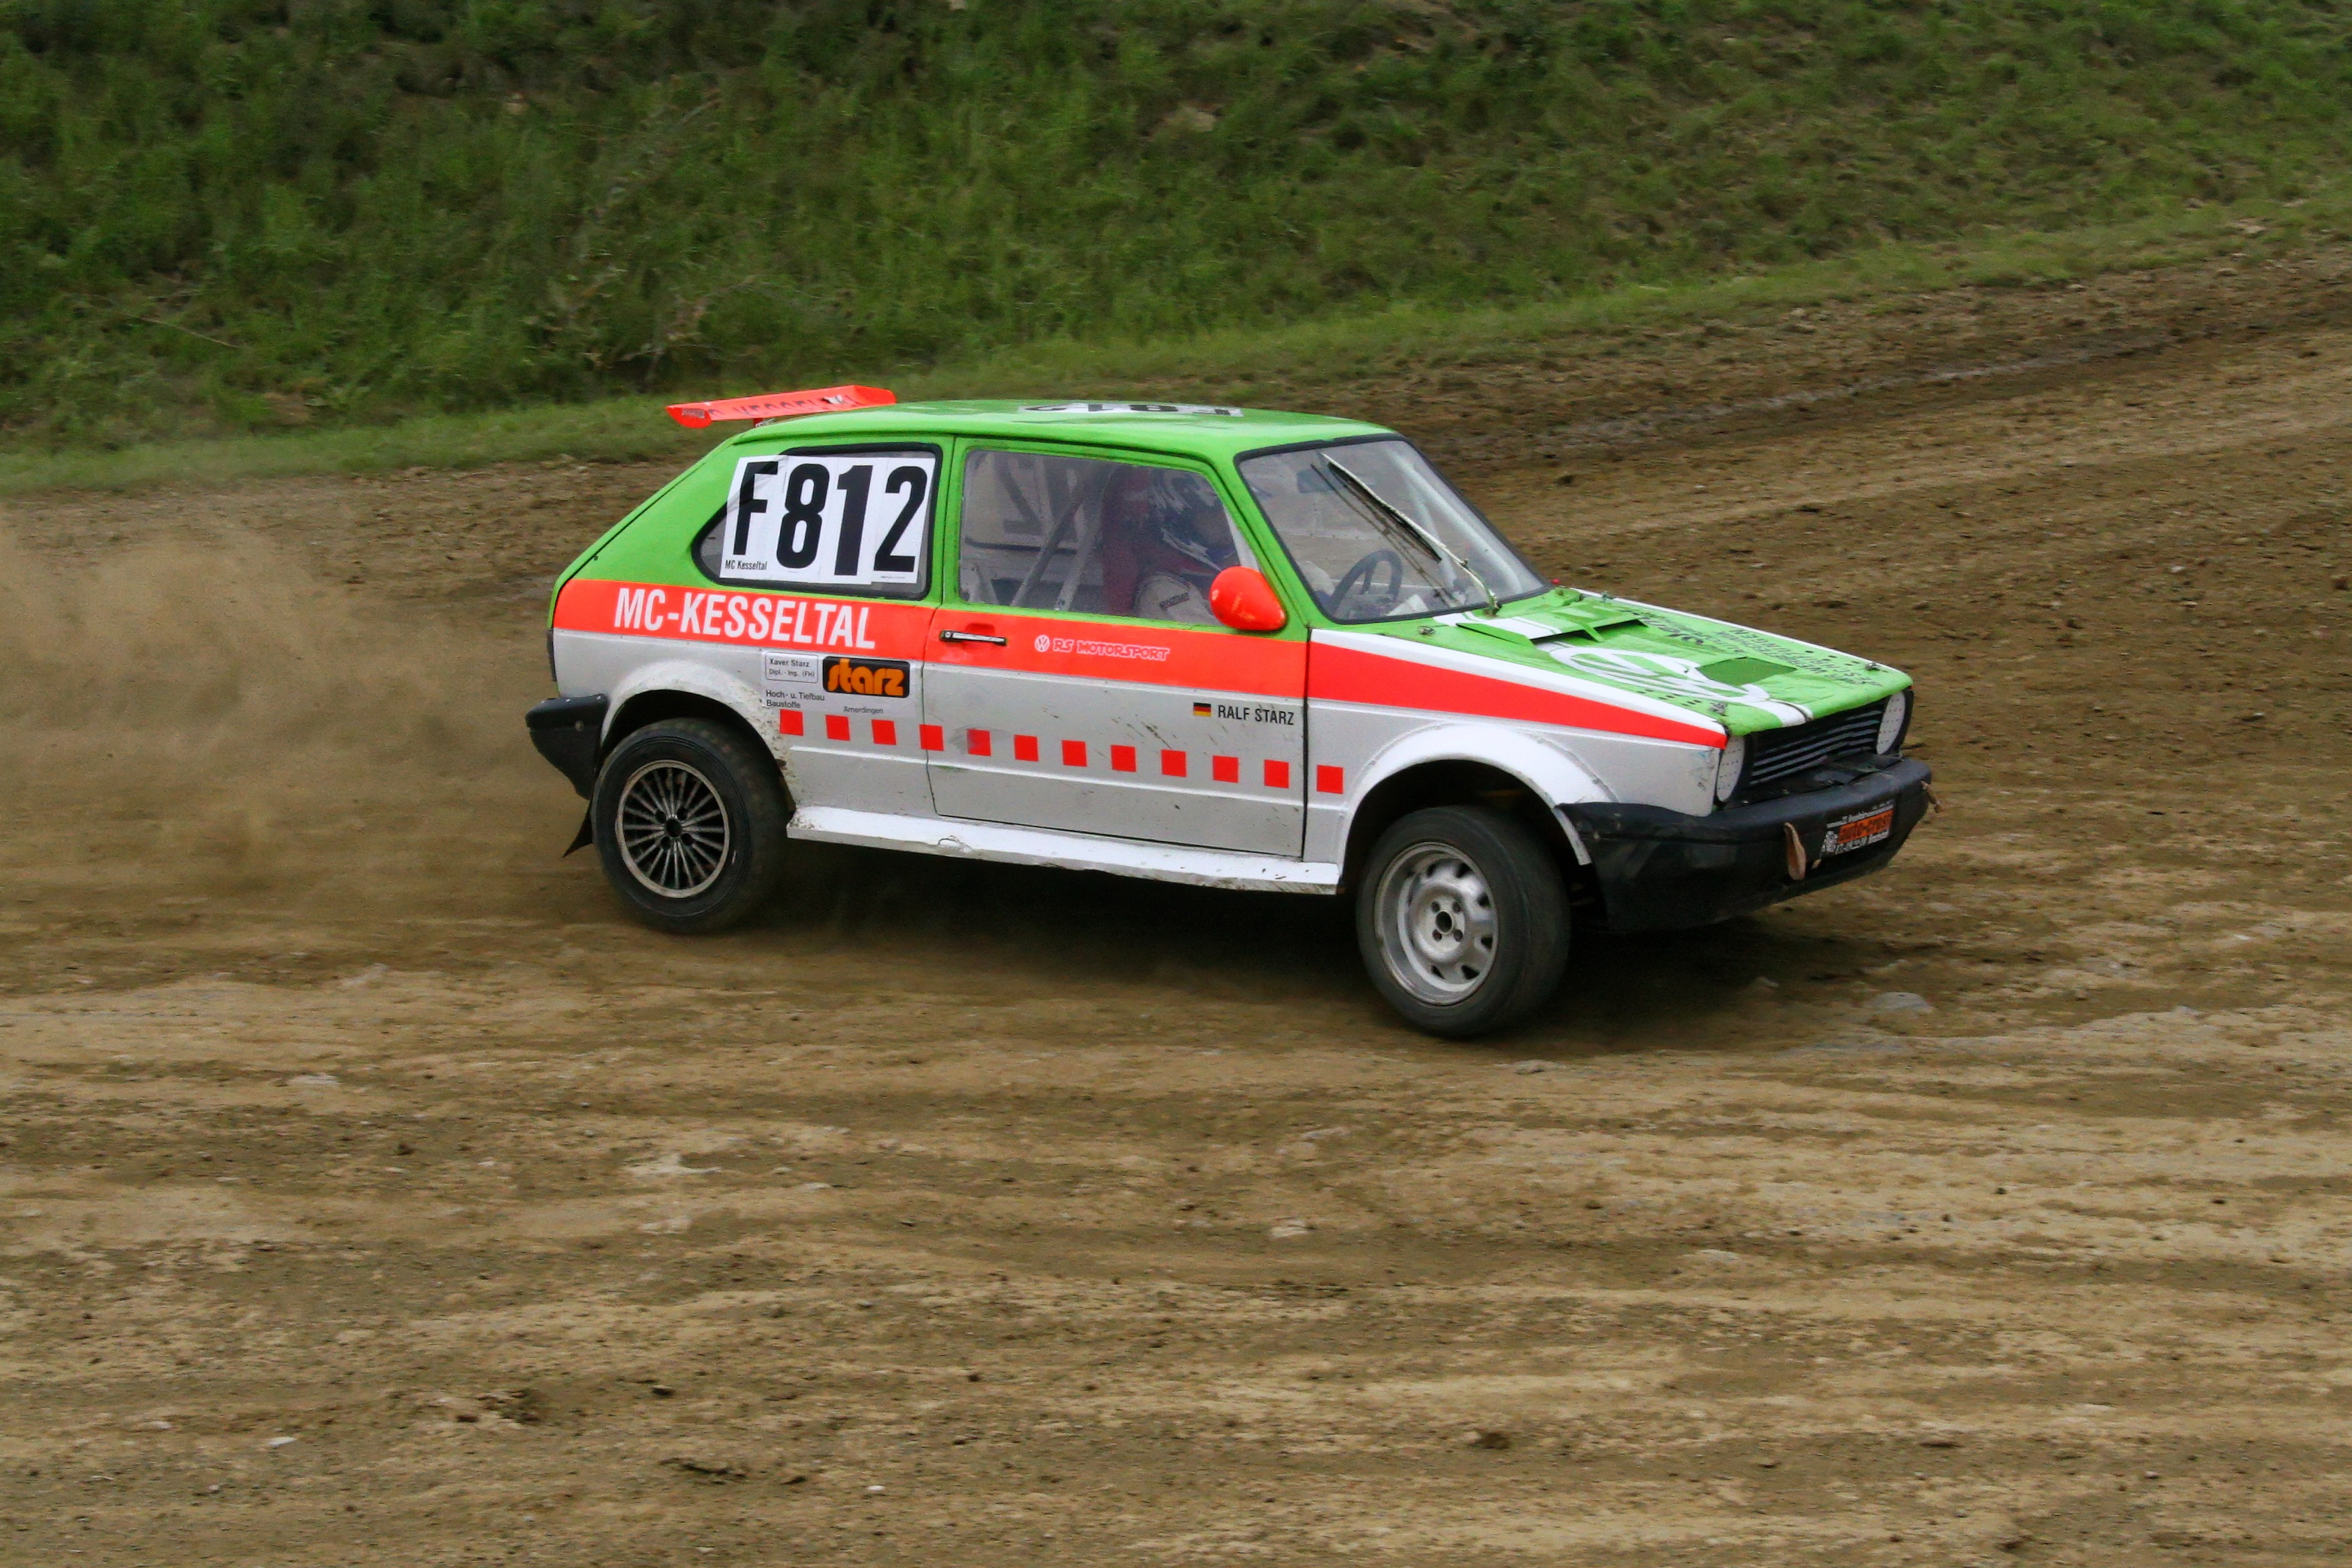
sport, car, vehicle, mud, drive, auto, dirty, cross, automotive, sports car, race, sports, racing, sedan, motorsport, muddy, racing car, city car, quagmire, land vehicle, auto racing, autocross, automobile make, family car, rallycross, dirt track racing, rallying, world rally championship